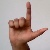
The image shows a hand gesture representing the letter 'L' in Indian Sign Language.